St Gredifael's Church, Penmynydd

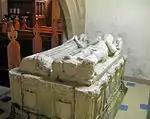
The tomb of Goronwy ap Tudur and Myfanwy Fychan

The church is closely linked to the House of Tudor as it is located in the village where the dynasty was founded. Inside the church in the north chapel is the alabaster tomb of Goronwy ap Tudur Hen, the great-uncle of Henry VII of England of the House of Tudor alongside his wife Myfanwy Fychan. His tomb was not originally installed at St Gredifael's Church. However, it was moved there from Llanfaes Friary following the Church of England Dissolution of the Monasteries by his successor Henry VIII of England. The tombs themselves are damaged from vandalism due to pilgrims taking chips off them because of a belief that the tombs materials had healing properties. As a result of this, the effigy of Goronwy on the top of his tomb is missing its hands and the effigy on top of Mfanwy's tomb is missing its fingers.